Nina Makino

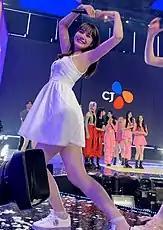
Makino at KCON 2022 in Seoul, South Korea, on May 8, 2022

In 2019, Makino left Amuse to audition for JYP Entertainment's reality survival program "Nizi Project" (2020) under the name Nina Hillman, where she competed to secure a spot in the label's next girl group. Out of 10,231 applicants, Makino came in ninth place, and she went on to join the new girl group, which was later named NiziU. The group debuted on December 2, 2020, with their lead single, "Step and a Step". With the public release of "Blood Friends" in 2022 after years of postponement, several Japanese media outlets have discussed that media promotions for the film were not allowed to mention that Makino is a member of NiziU due to troubles negotiating with JYP Entertainment, who had distanced her from her previous acting career.